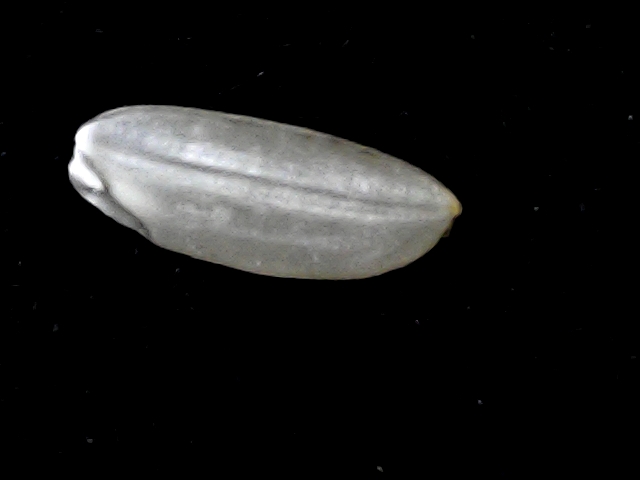
Rice variety: BD39